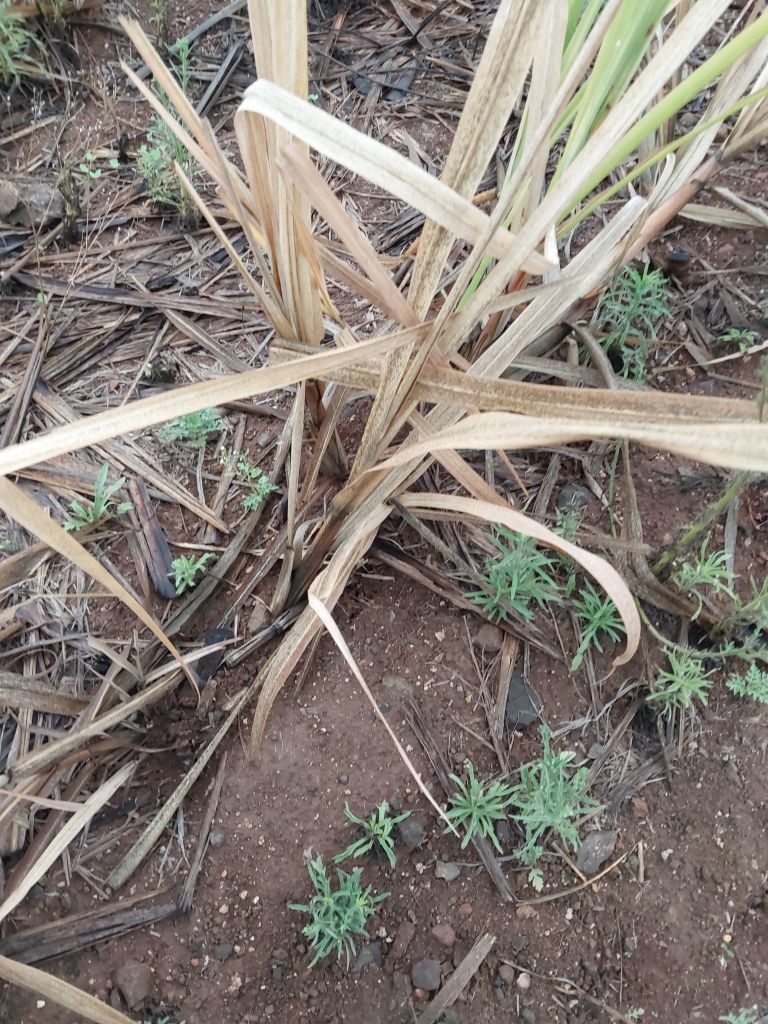
Label: Sett Rot